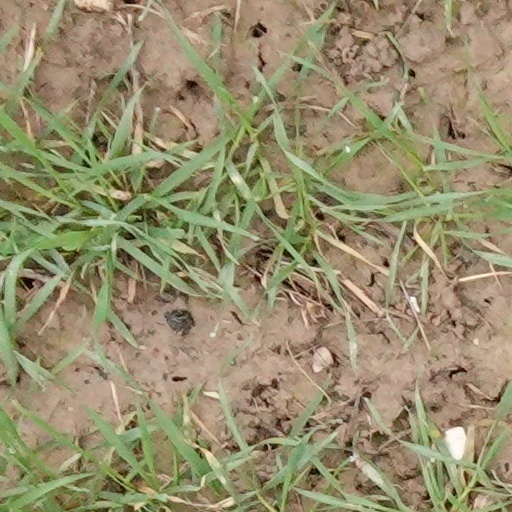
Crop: wheat